Equestrian events at the 2008 Summer Olympics

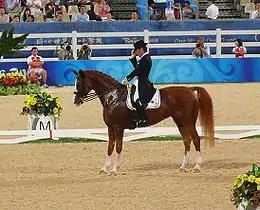
A Japanese competitor in dressage at the Games

For the team competition there were a total of 10 quota spots and as many composite as qualify. Three team spots were awarded at the 2006 FEI World Equestrian Games. In addition 7 team spots were awarded at regional competitions (Europe: 3, Americas: 2, Asia: 2). In addition, should a country have three athletes qualified in the individual competition, they will be considered a team and allowed to compete as a composite team. Five teams qualified under this scheme.